Richmond Hill United Church

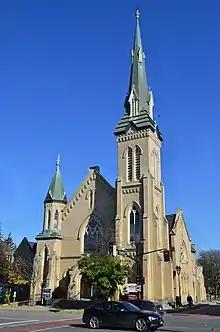

Richmond Hill United Church, at 10201 Yonge Street, is a designated heritage building in the town of Richmond Hill, Ontario, Canada. The main body of the building dates back to 1880, then as Richmond Hill Methodist Church, with later additions built in 1932 and in 1957 (Christian Education building). Originally the Methodist Church, it was renamed the United Church in 1925 when the Methodists, the Congregationalists, and the Presbyterians entered into a union.